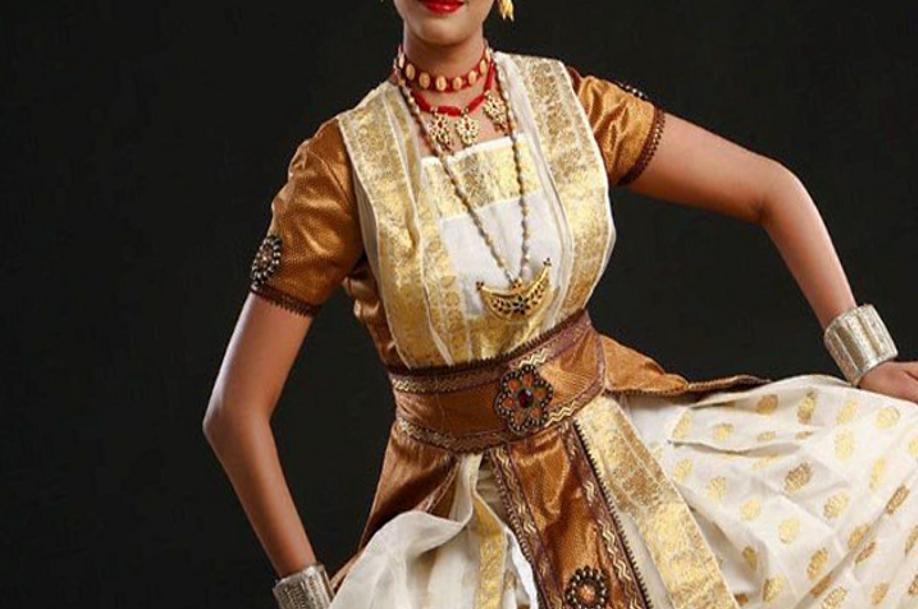
Dance form: sattriya